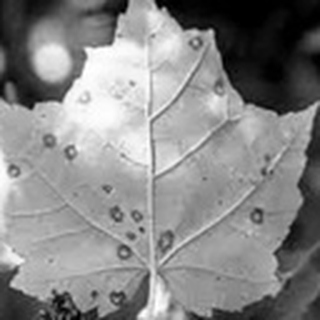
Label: cotton_target_spot